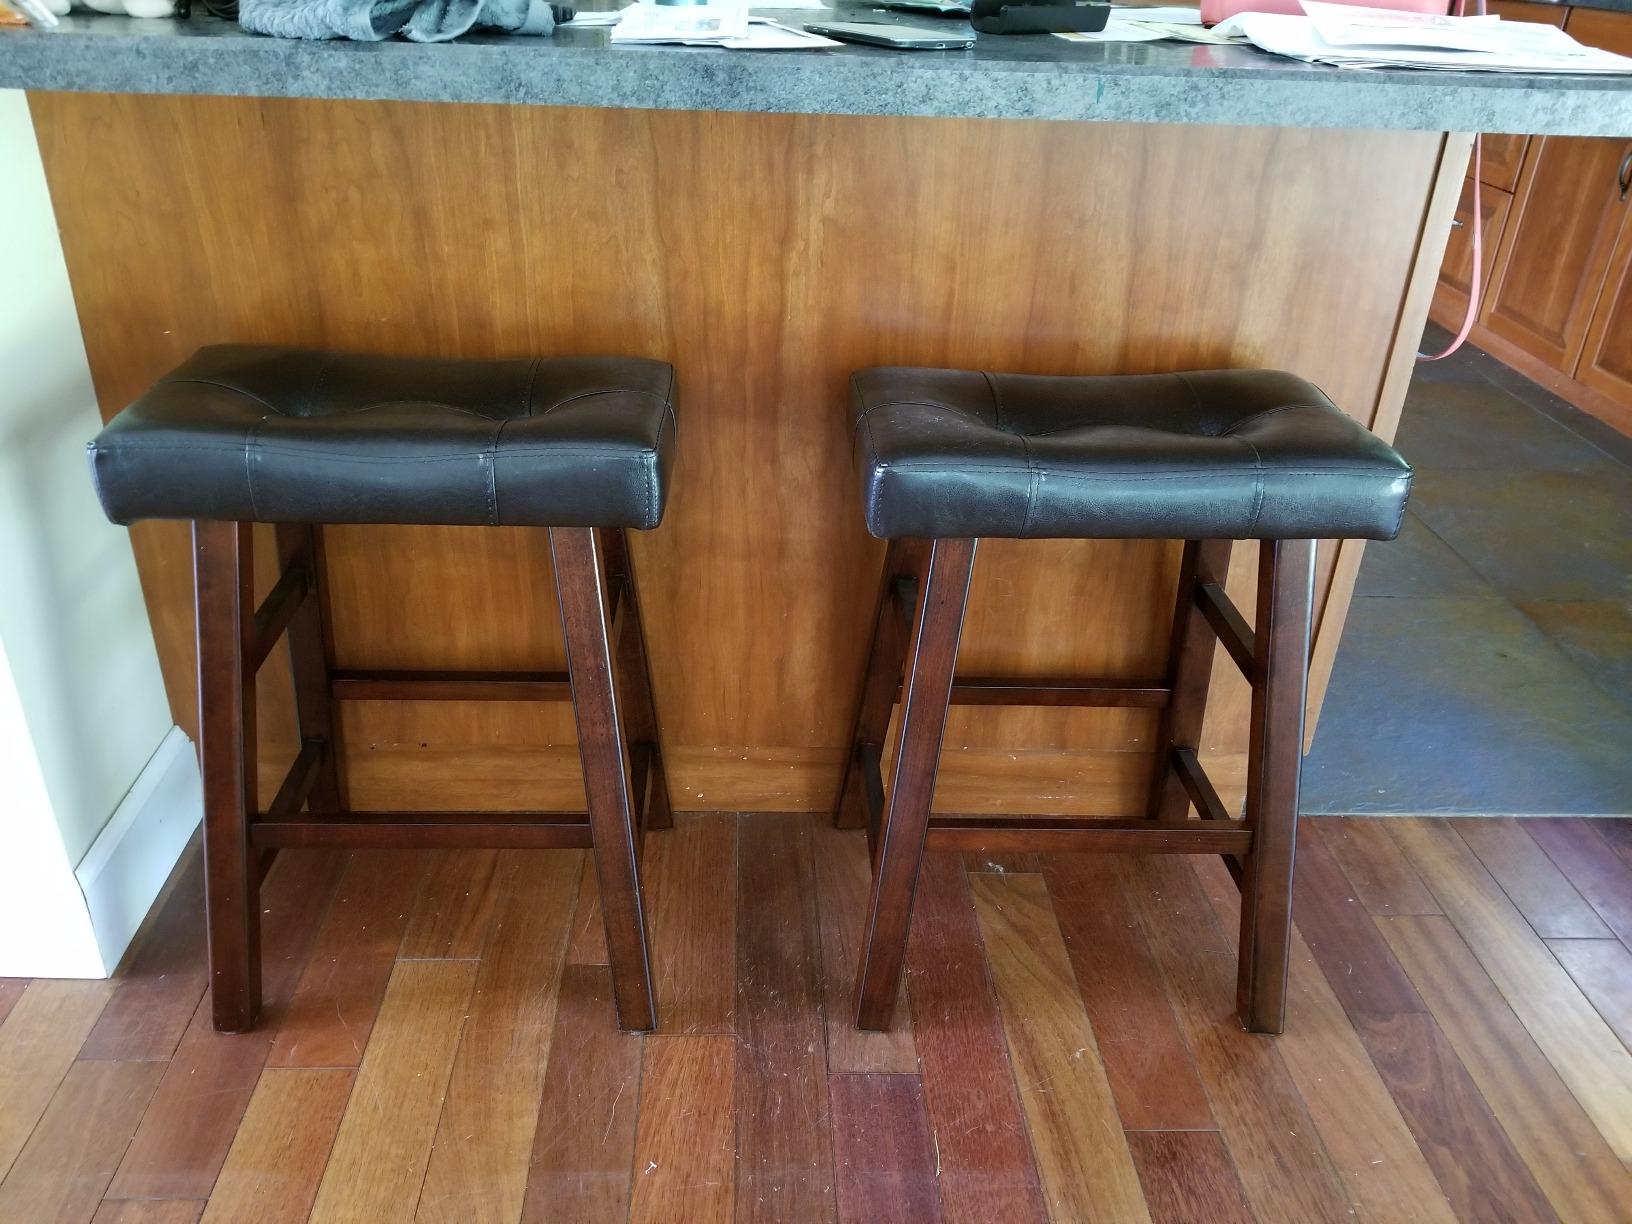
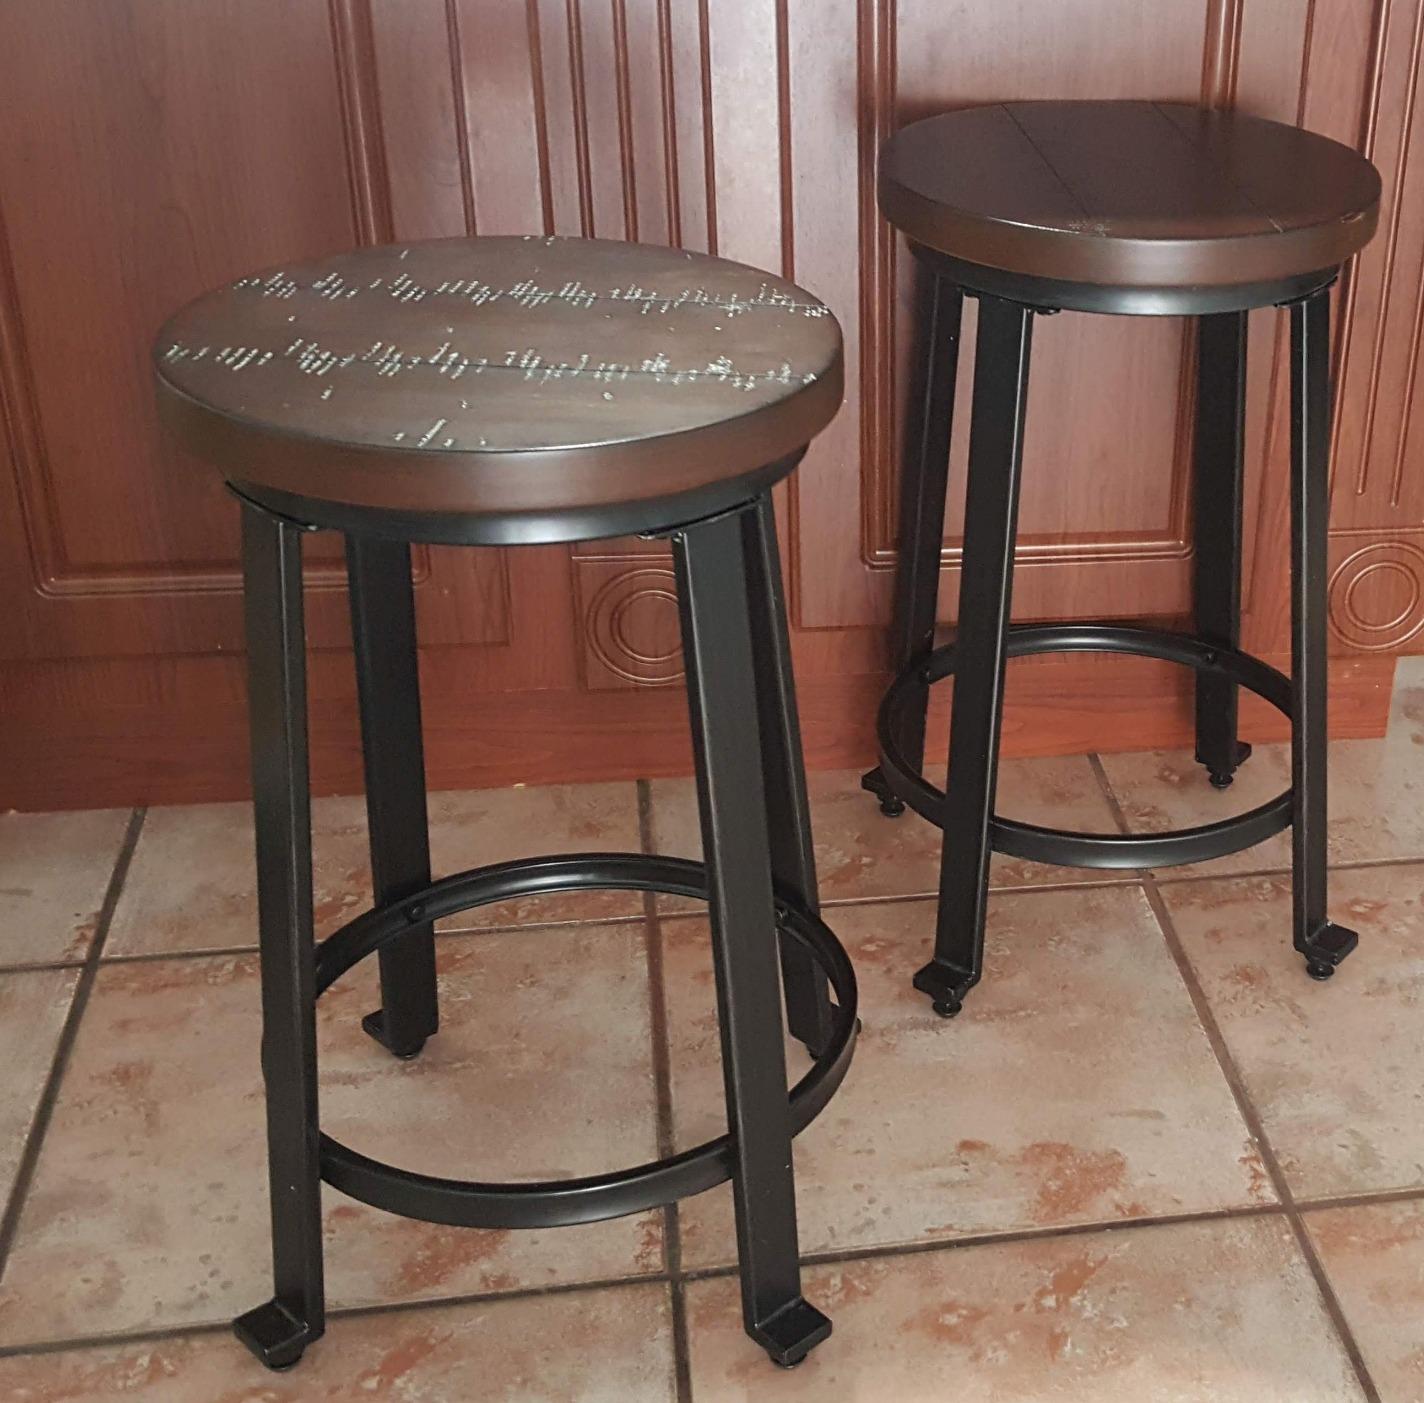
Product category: stool
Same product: no